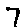
Label: 7